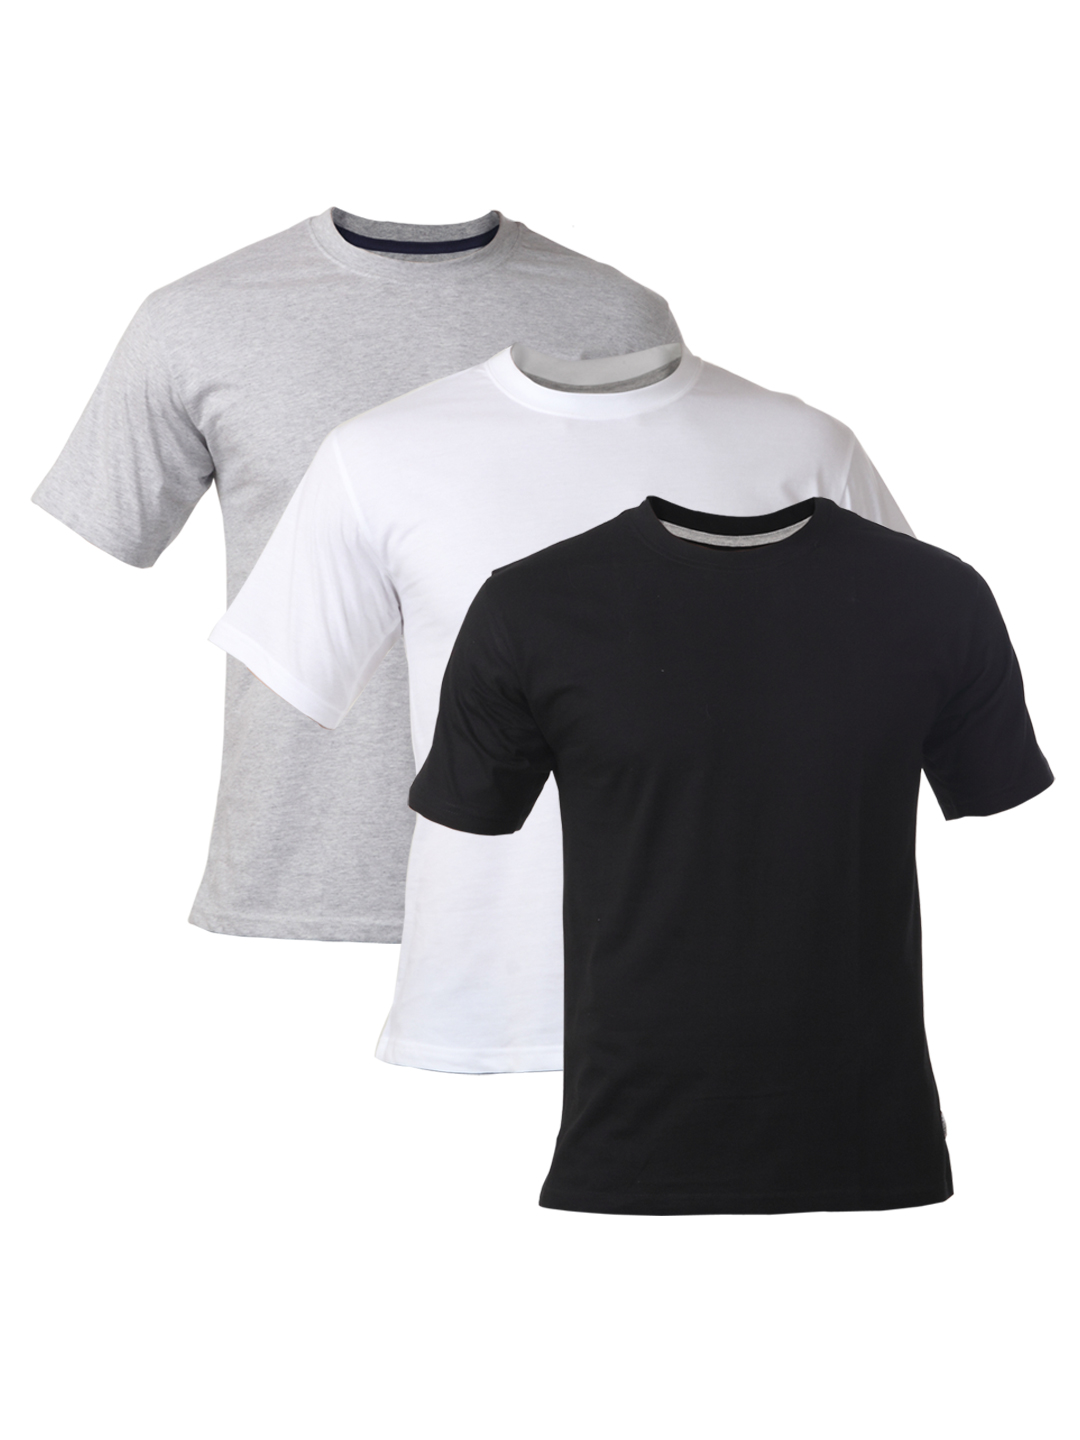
Hanes Men Pack of 3 T-shirt
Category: Apparel / Topwear / Tshirts
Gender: Men
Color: Black
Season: Summer 2016
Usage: Casual